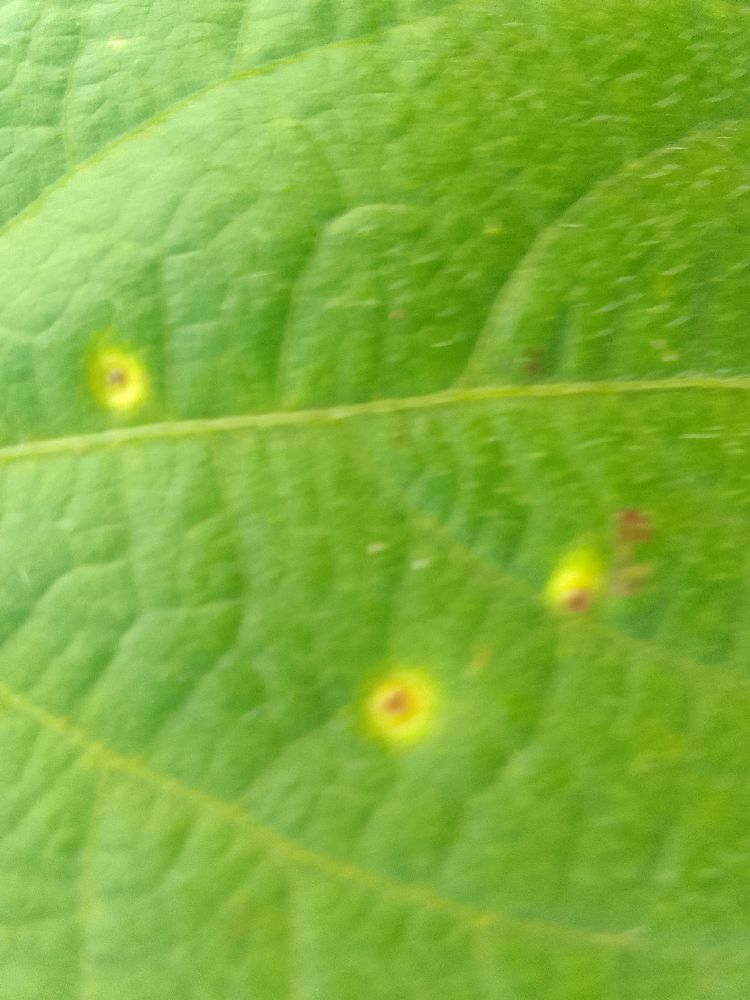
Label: rust